Ferdia Walsh-Peelo

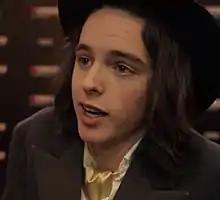
Walsh-Peelo at the 2016 Dublin International Film Festival

Ferdia Walsh-Peelo (born 12 October 1999) is an Irish actor and musician. He made his film debut in the musical "Sing Street" (2016) and television debut in the History series "Vikings" (2017–2020). He has since appeared in the films "Here Are the Young Men" (2020) and "CODA" (2021).